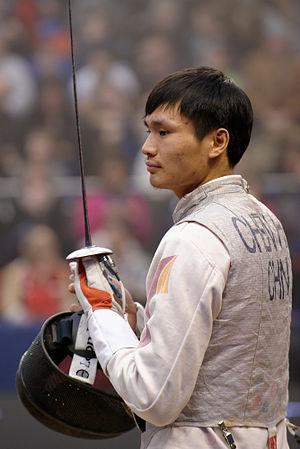
Le Chinois Chen Haiwei pendant la compétition par équipes du Challenge international de Paris (Coupe du monde de fleuret hommes).
Chen Haiwei, né le 30 décembre 1994 est un escrimeur chinois. Il est médaillé d'argent par équipes aux championnats du monde d'escrime 2014 à Kazan.